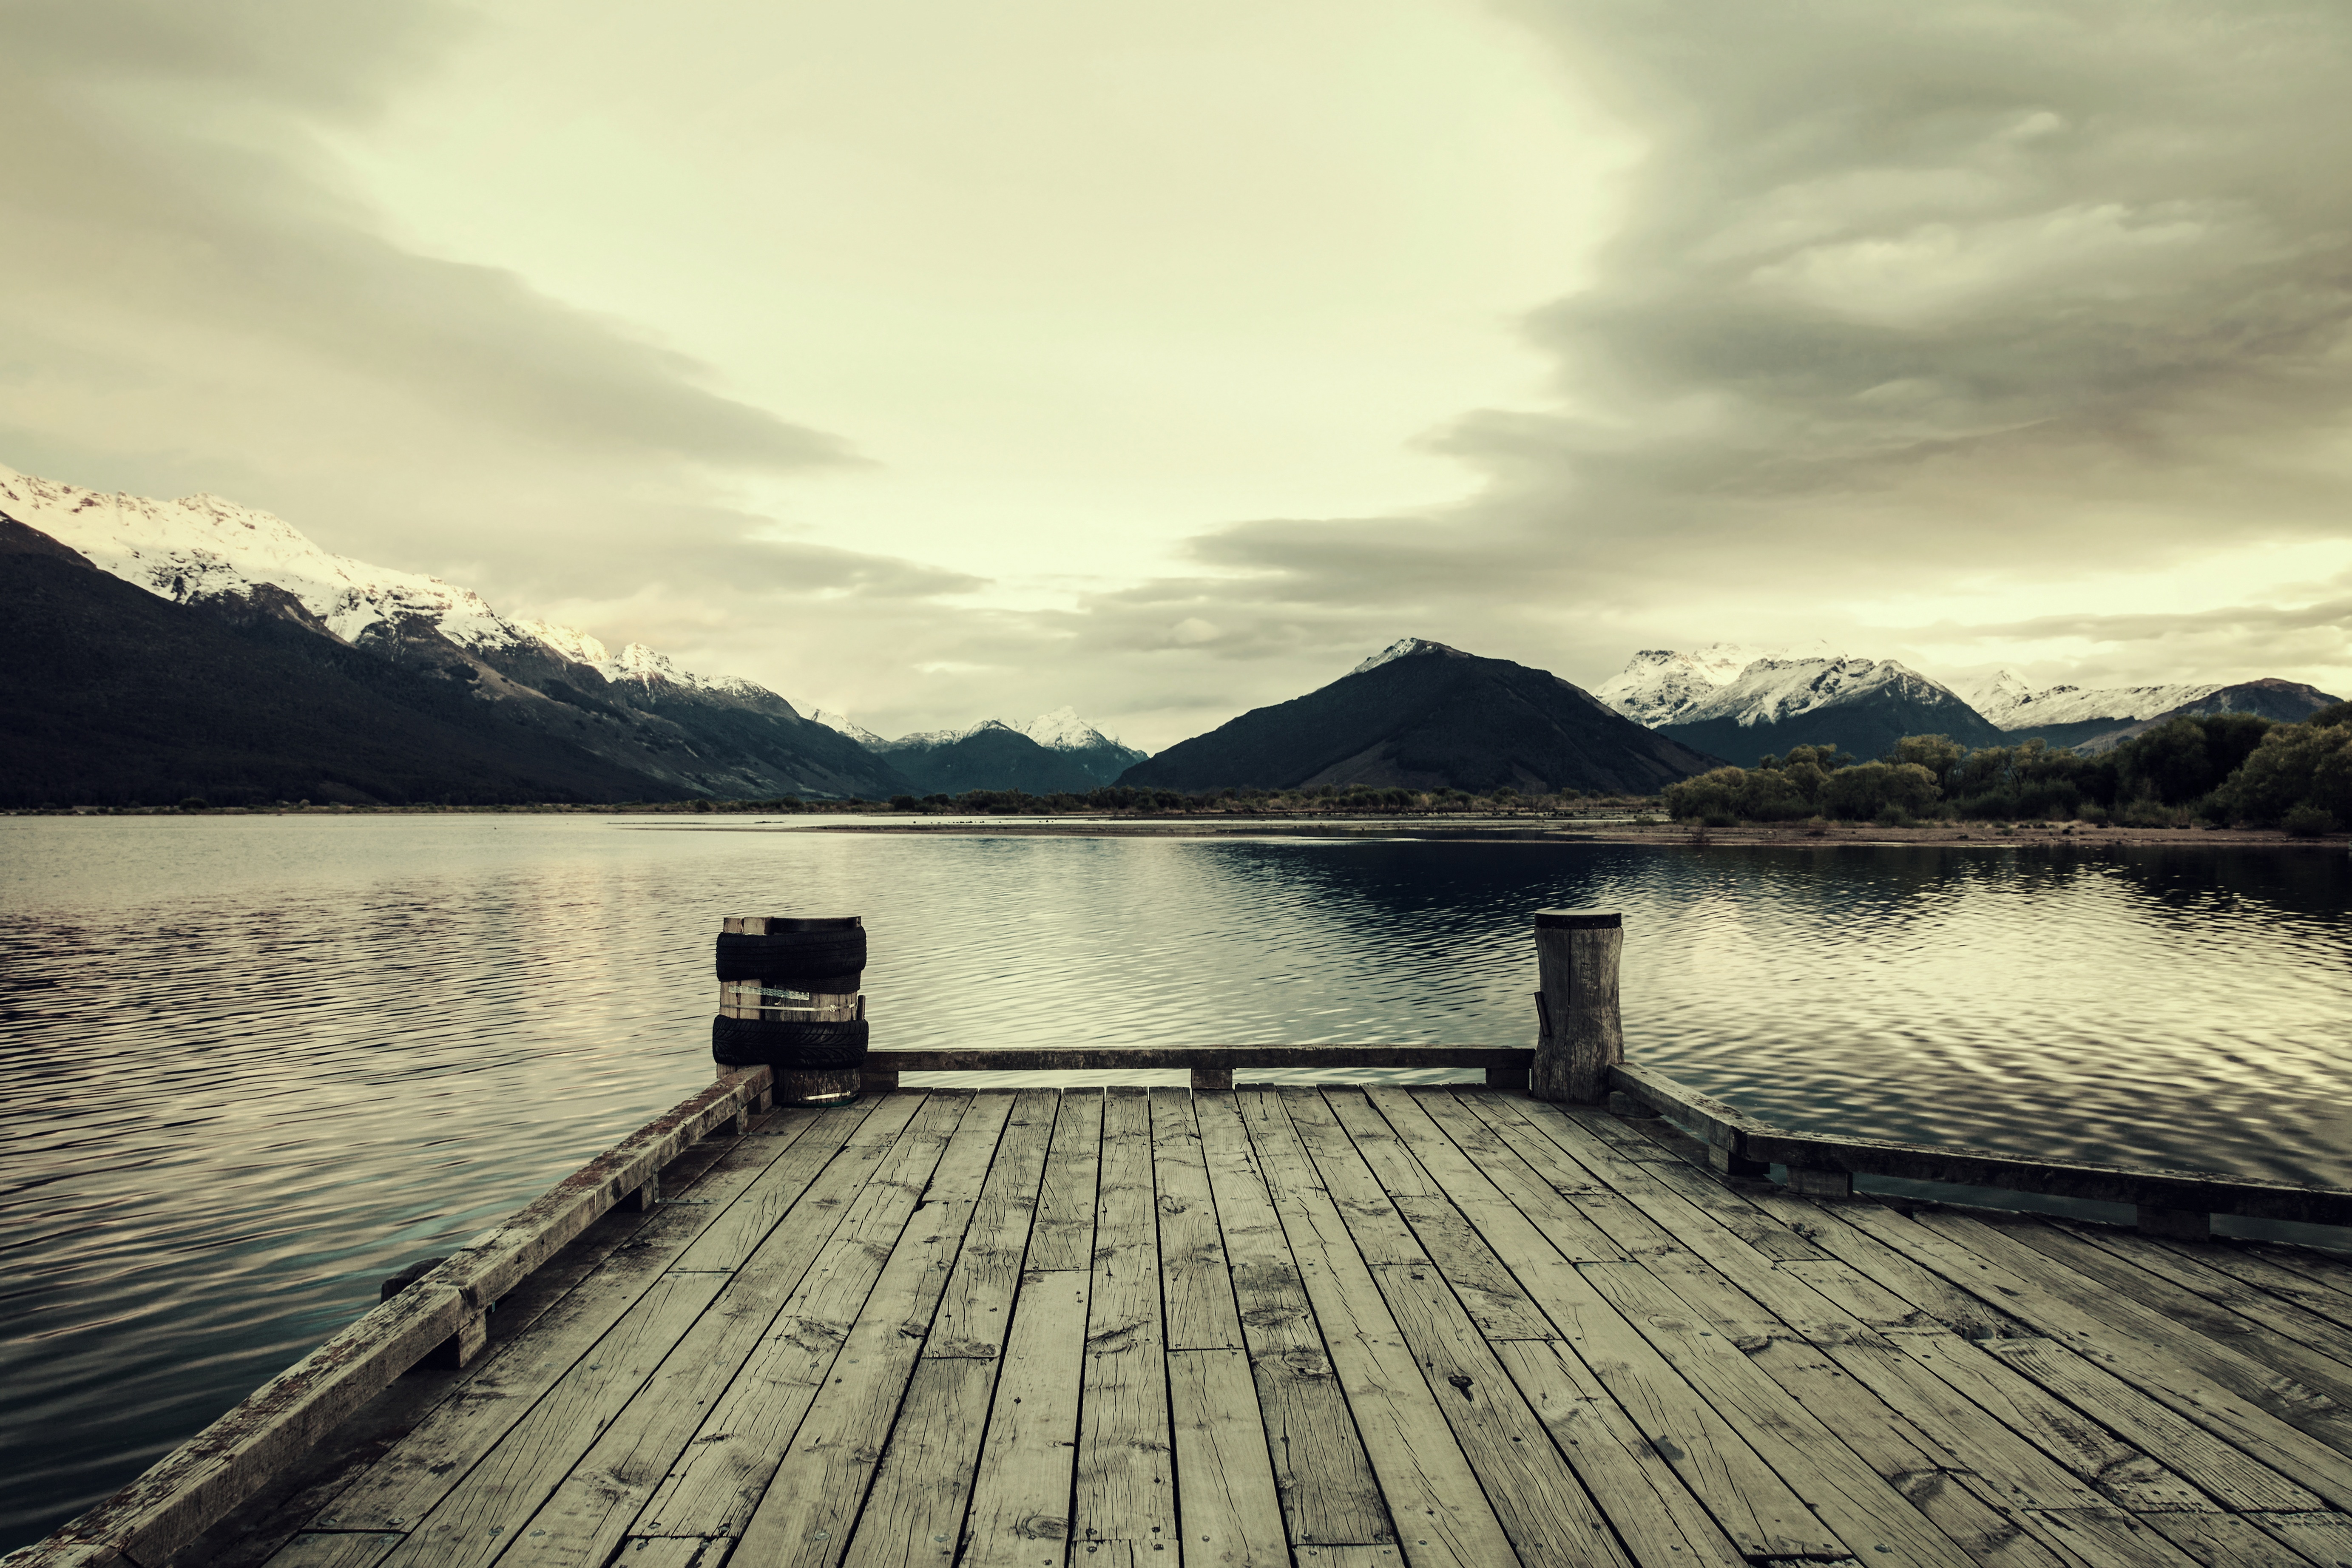
landscape, sea, coast, water, horizon, mountain, cloud, sky, sunset, sunlight, morning, shore, lake, dusk, evening, reflection, bay, reservoir, monochrome, life, happy, loch